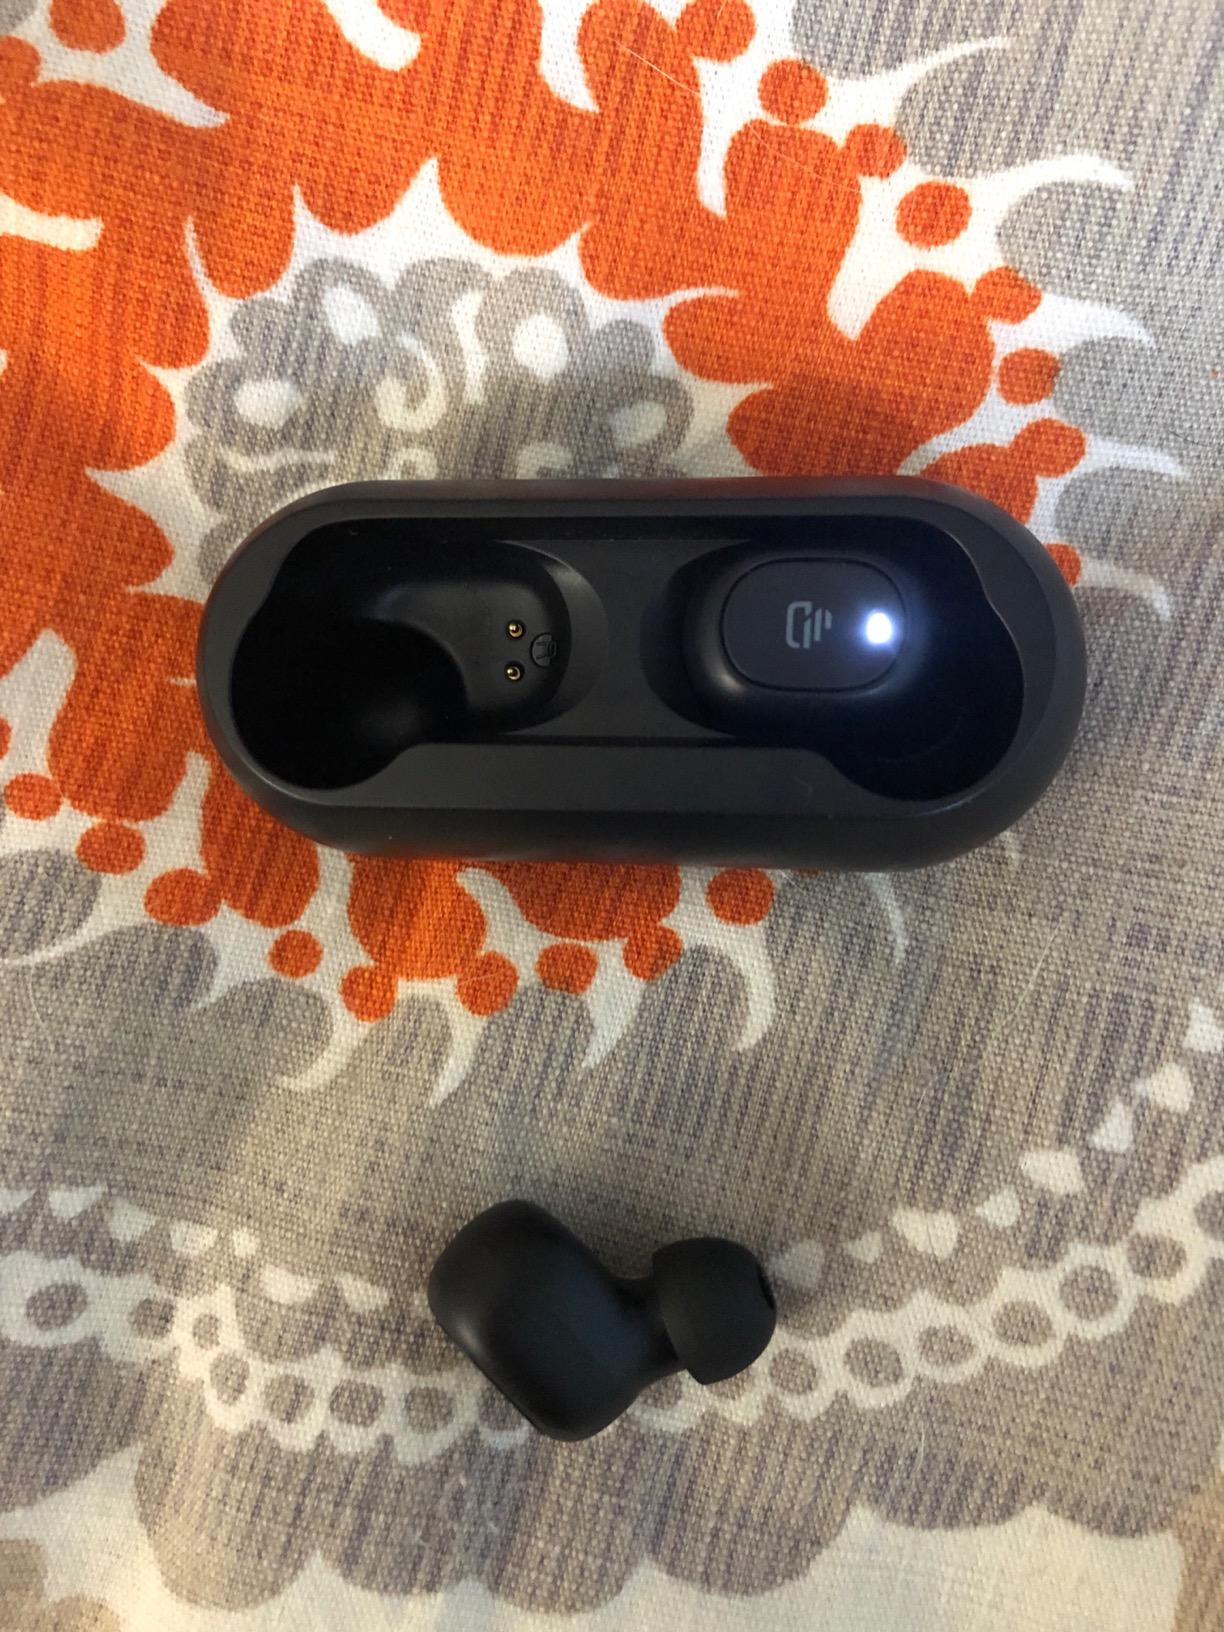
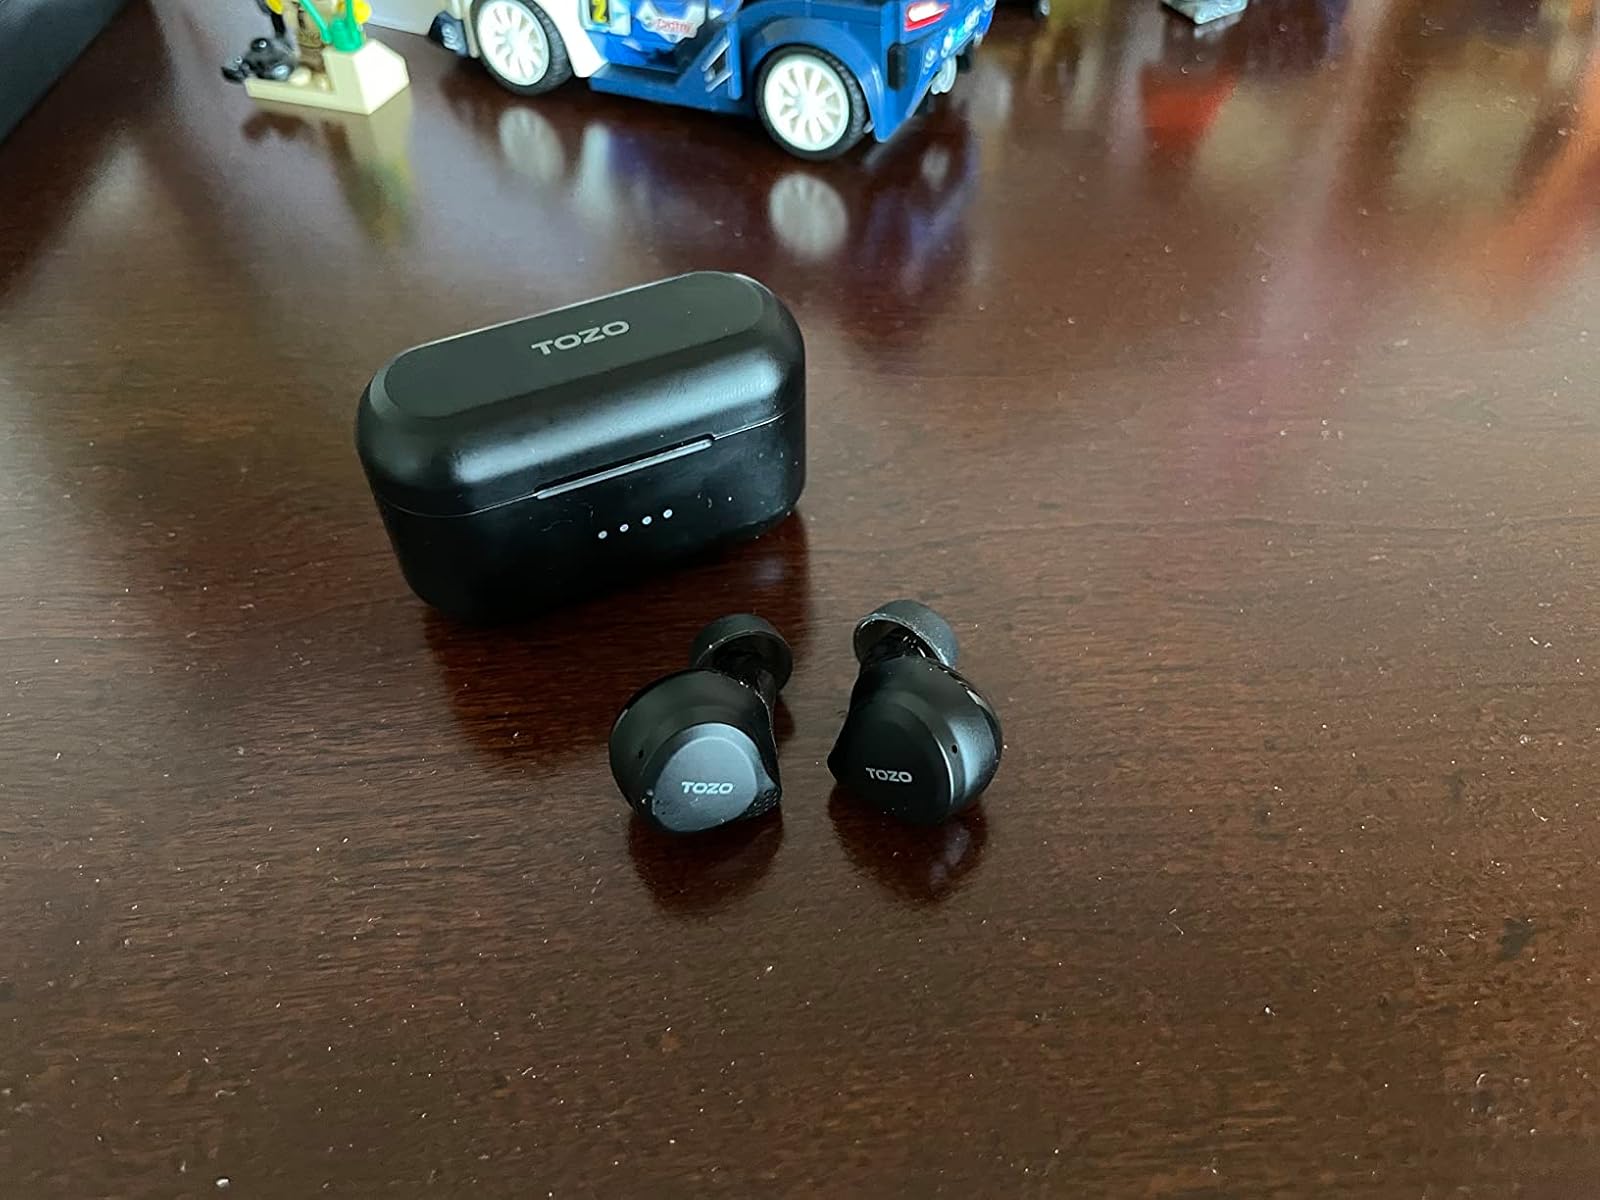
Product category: earbuds
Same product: no